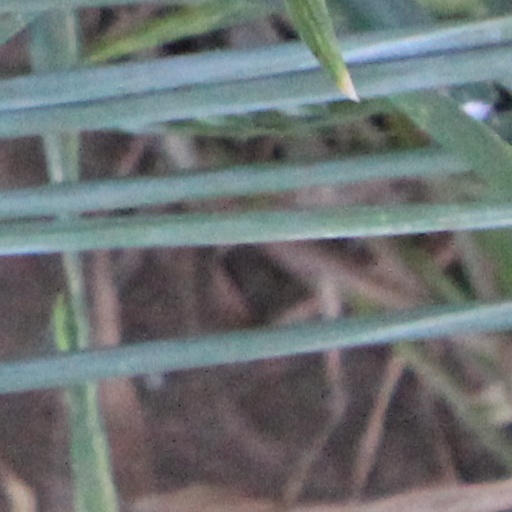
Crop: wheat